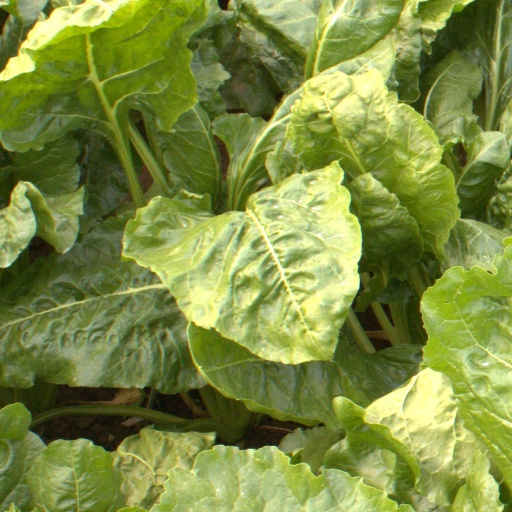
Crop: sugar beet